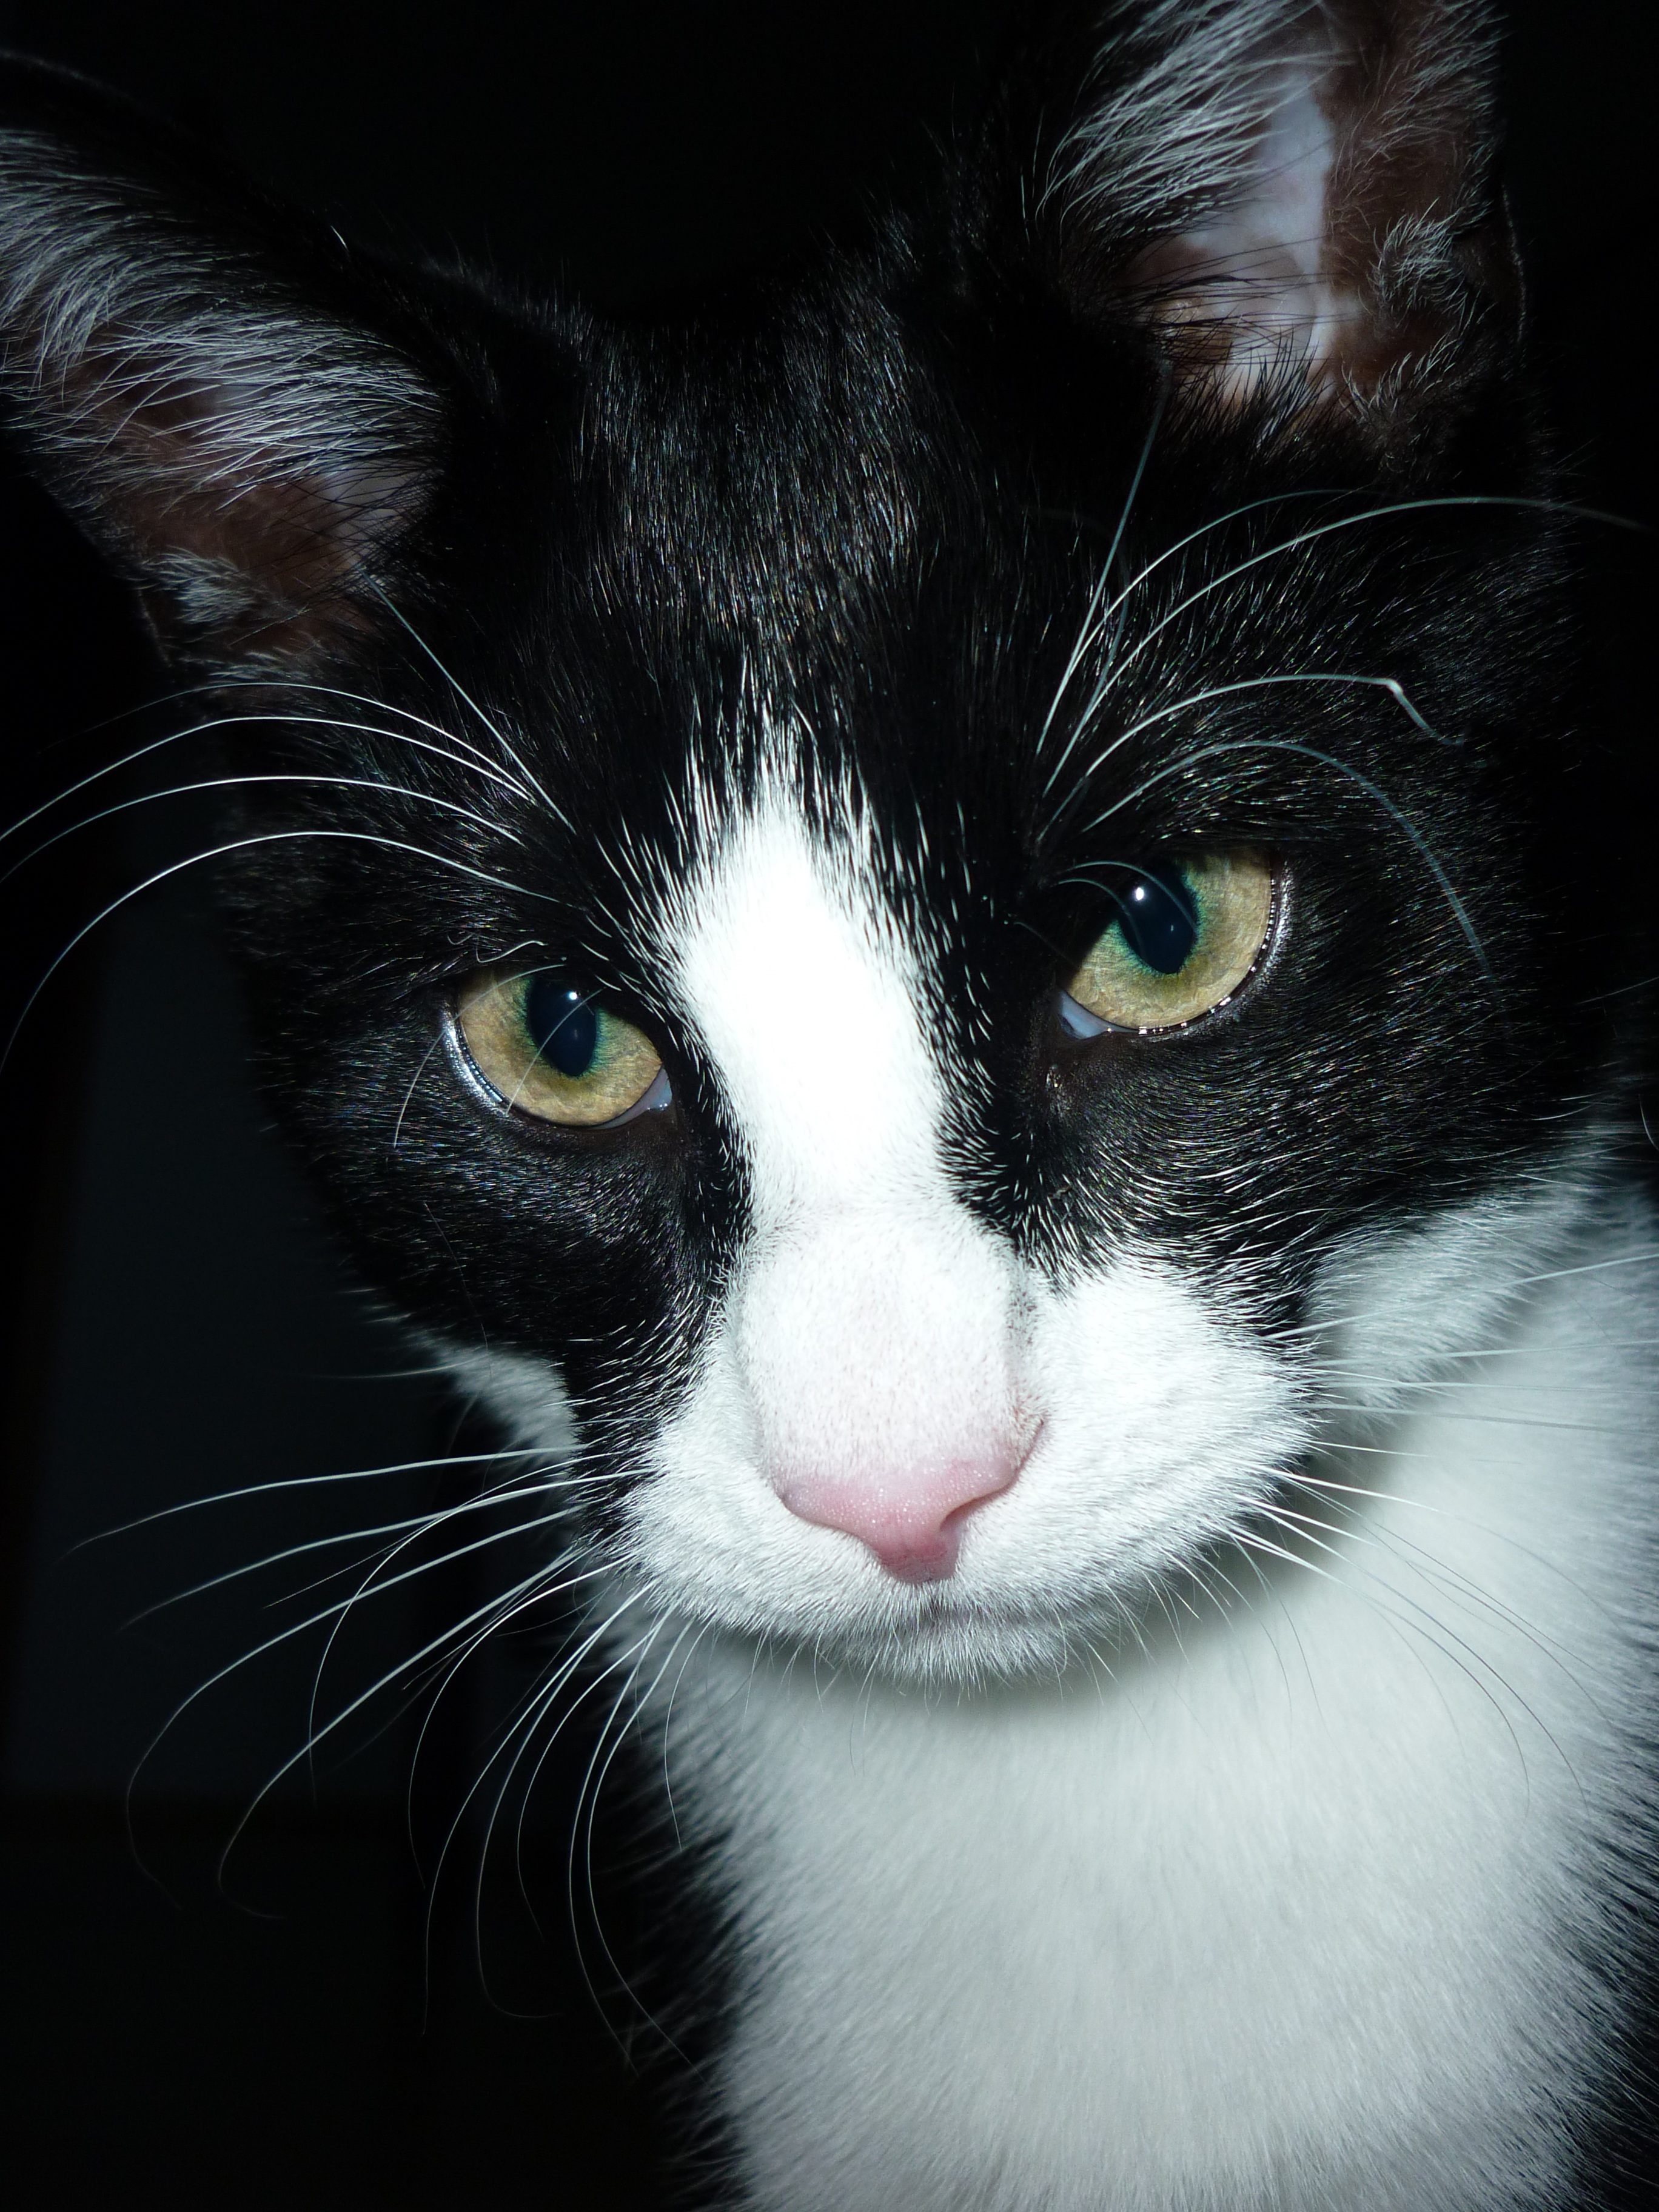
black and white, white, view, portrait, kitten, cat, mammal, darkness, black cat, black, monochrome, close, close up, nose, whiskers, eye, adidas, head, vertebrate, expression, beautiful, organ, mieze, curious, attention, domestic cat, cat face, graceful, cat portrait, monochrome photography, small to medium sized cats, cat like mammal